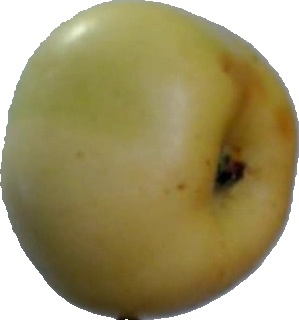
Label: apple_6